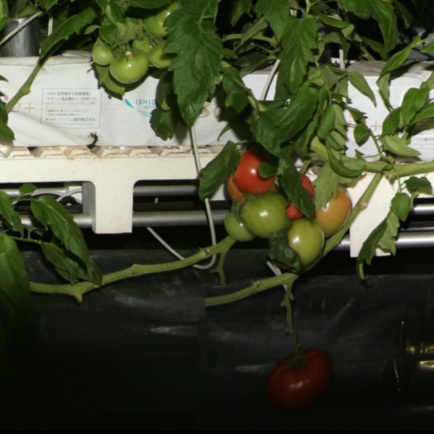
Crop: tomato